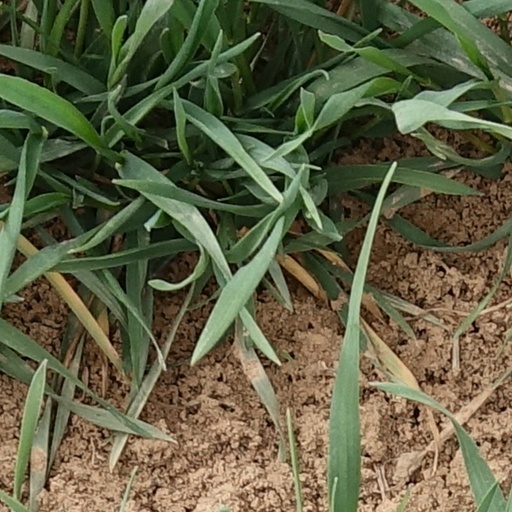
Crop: wheat